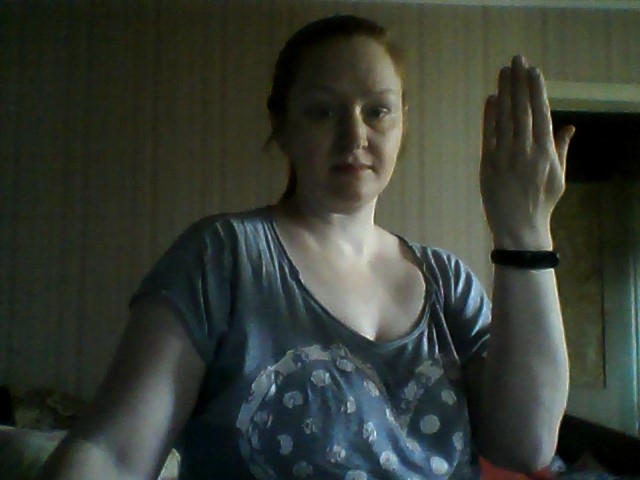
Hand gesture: stop_inverted